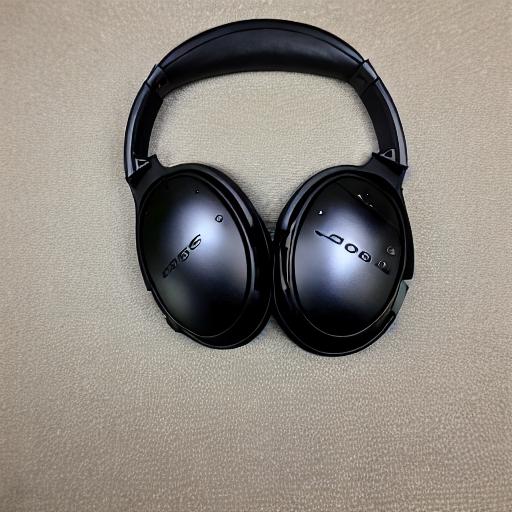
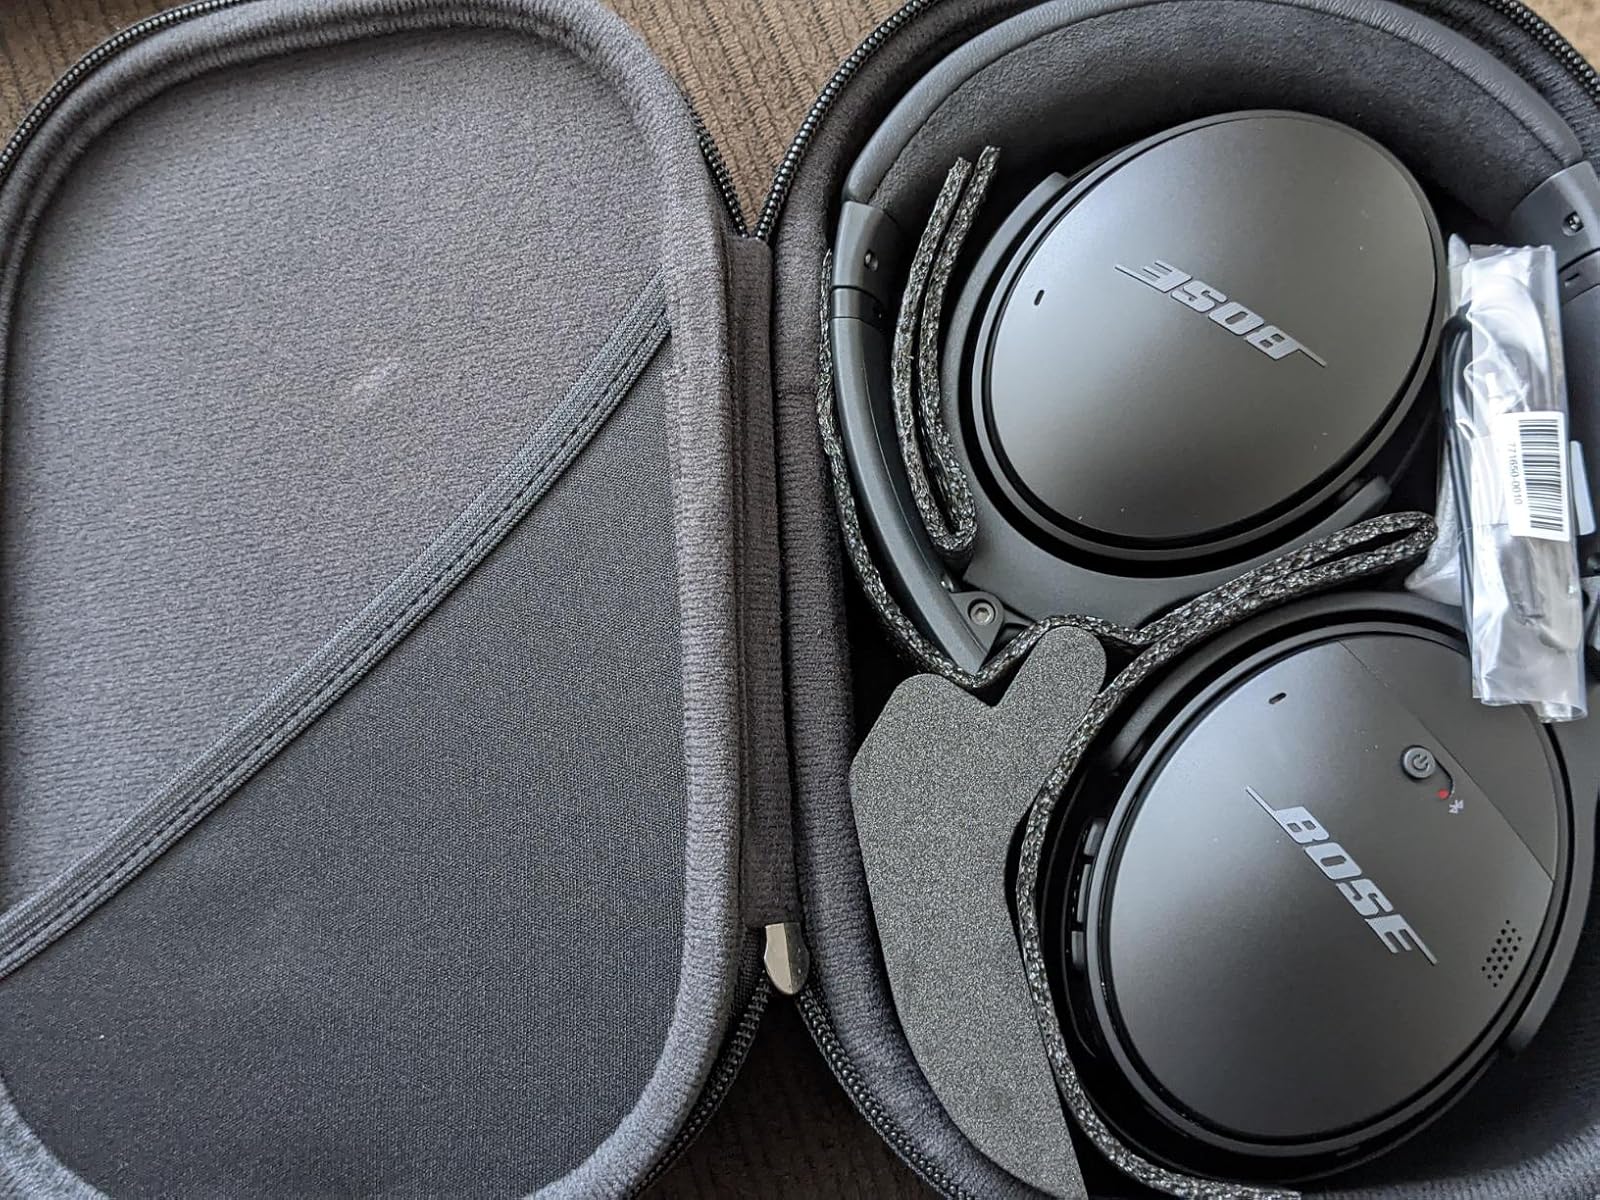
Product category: headphones
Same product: no